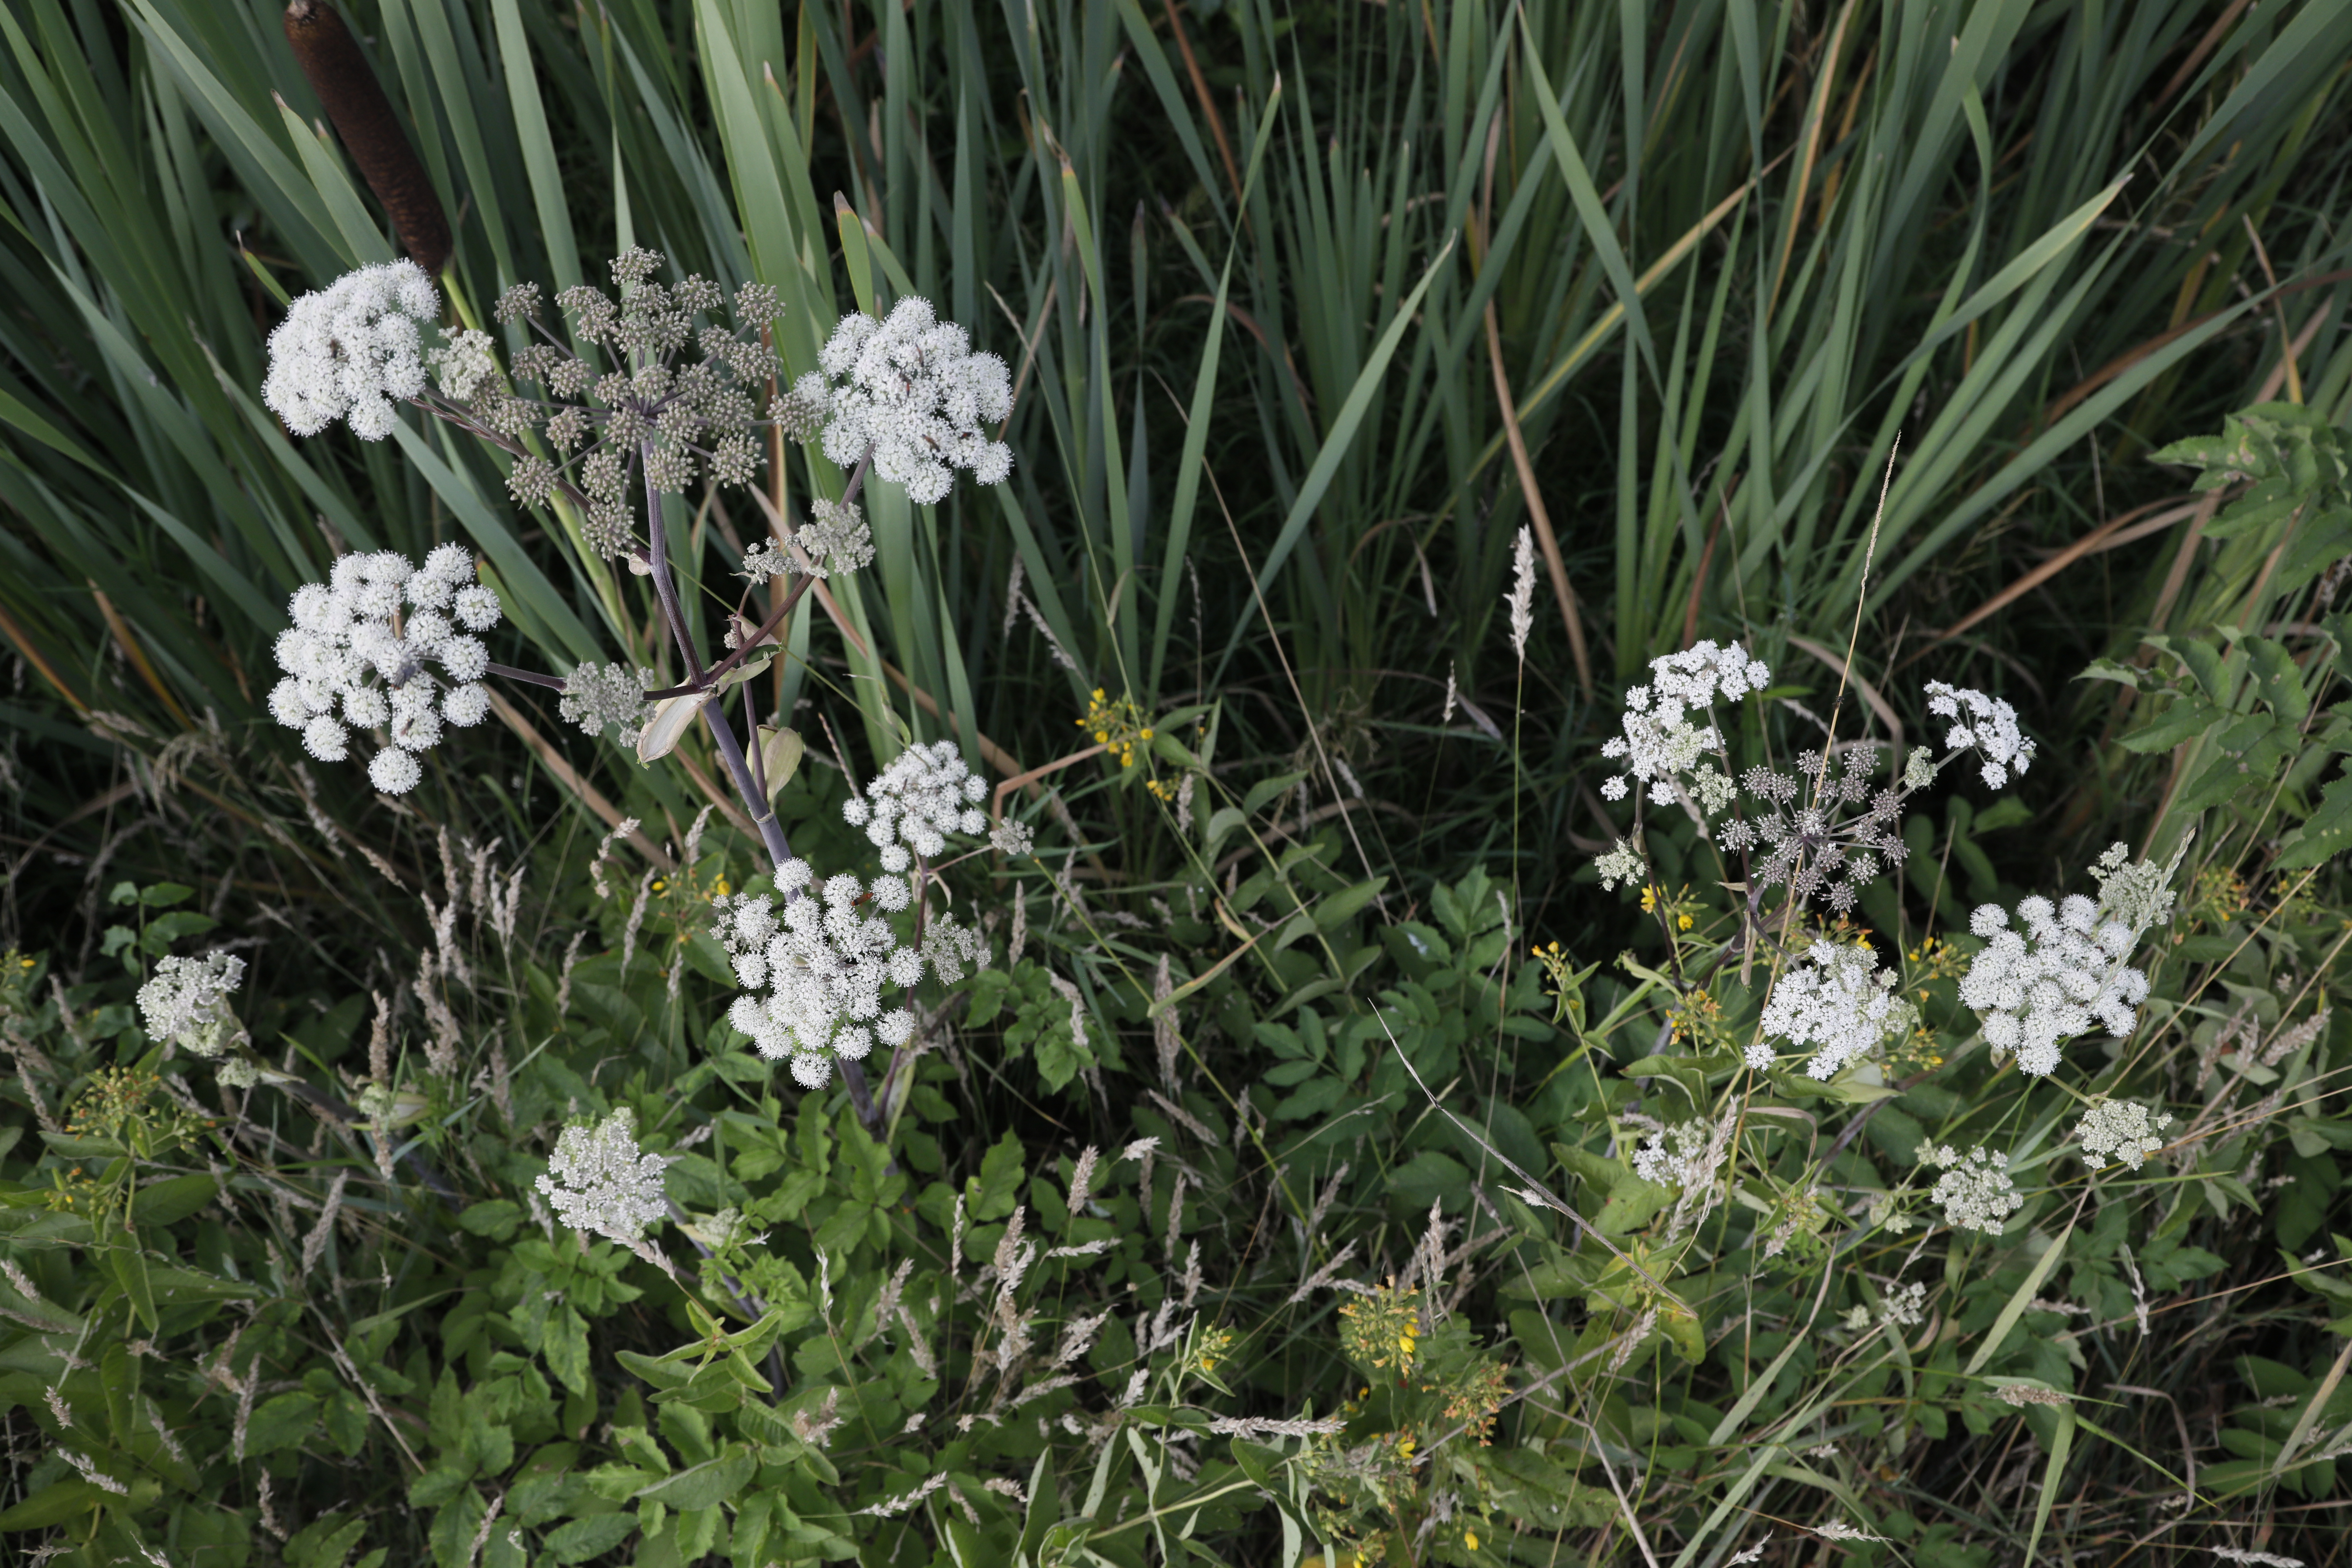
Plant species: Angelica sylvestris